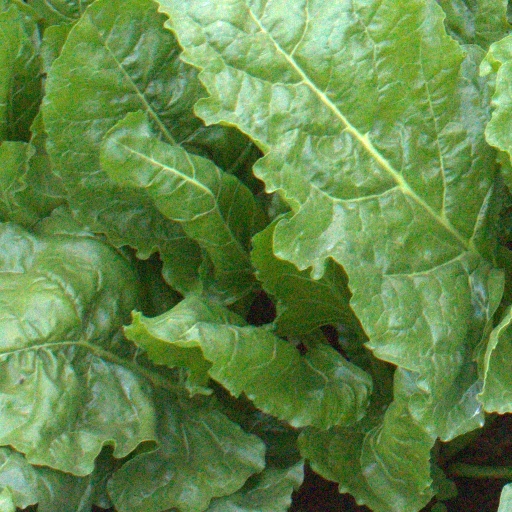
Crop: sugar beet